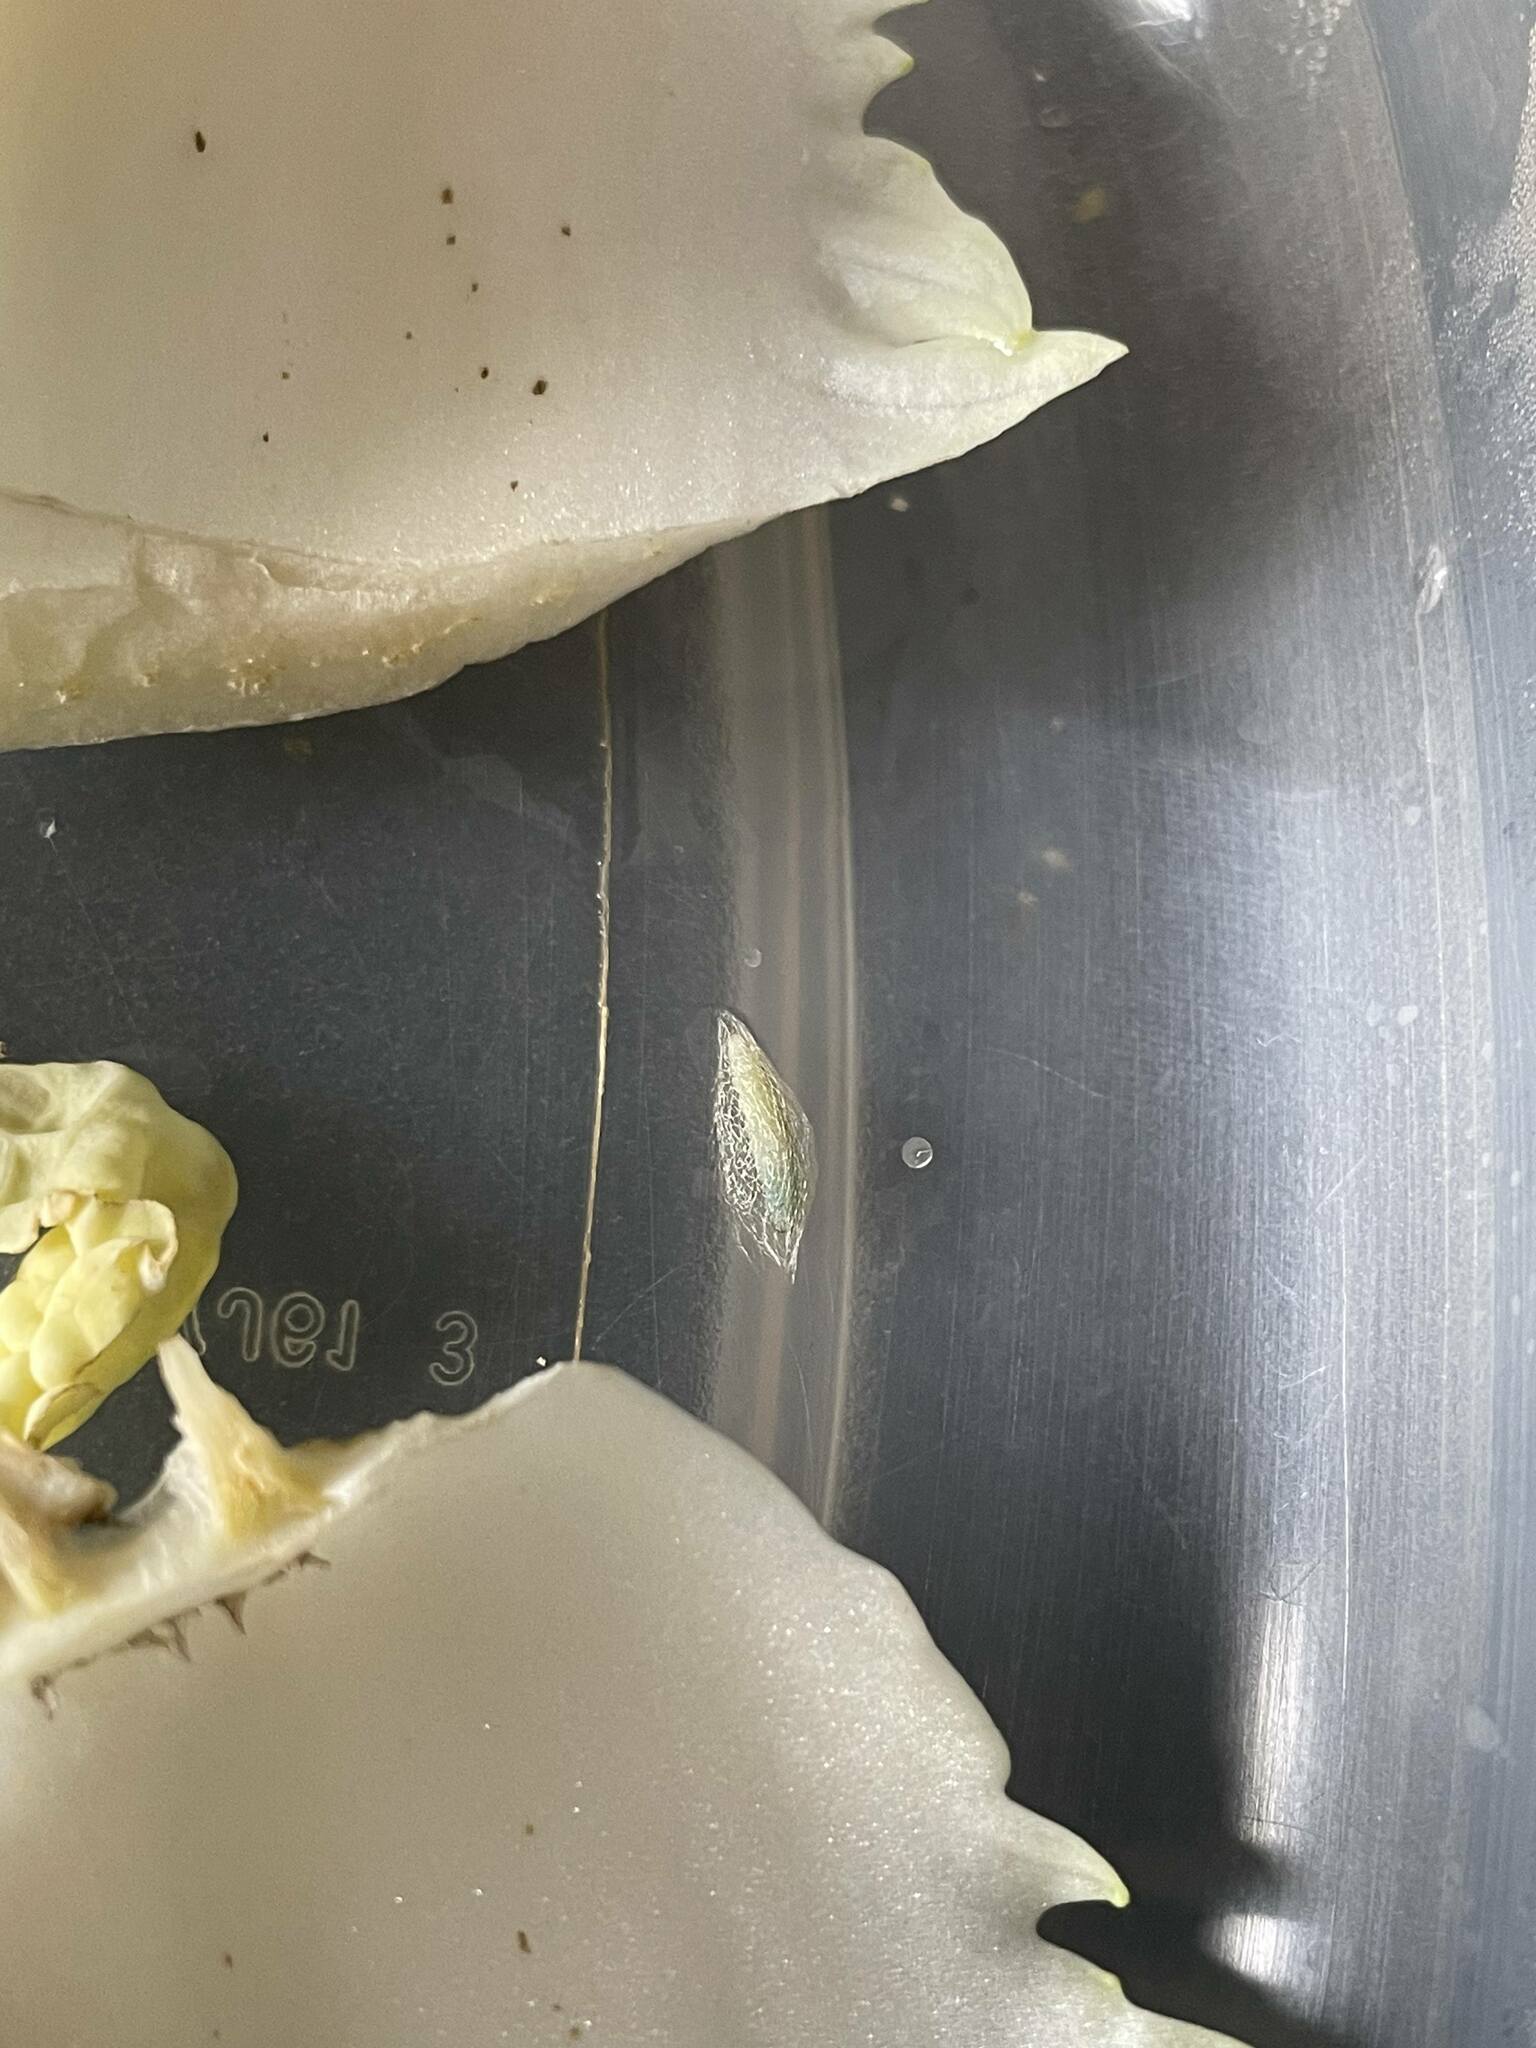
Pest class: diamondback_moth